White lead

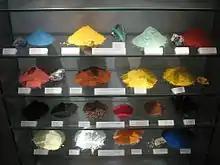
Color pigments used on the warship Vasa, with white lead second from left, bottom shelf

White lead is the basic lead carbonate 2PbCO·Pb(OH). It is a complex salt, containing both carbonate and hydroxide ions. White lead occurs naturally as a mineral, in which context it is known as hydrocerussite, a hydrate of cerussite. It was formerly used as an ingredient for lead paint and a cosmetic called Venetian ceruse, because of its opacity and the satiny smooth mixture it made with dryable oils. However, it tended to cause lead poisoning, and its use has been banned in most countries.